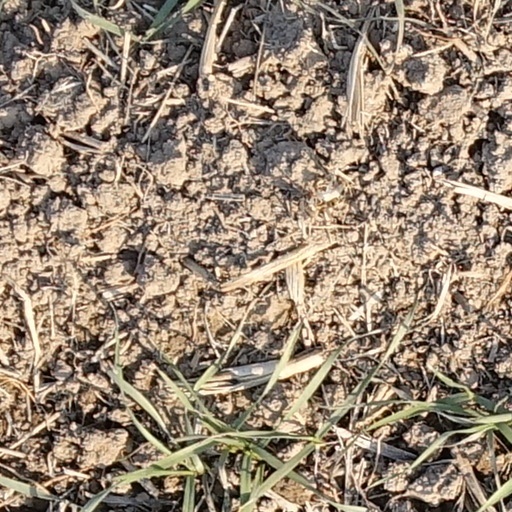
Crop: wheat